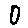
Label: 0